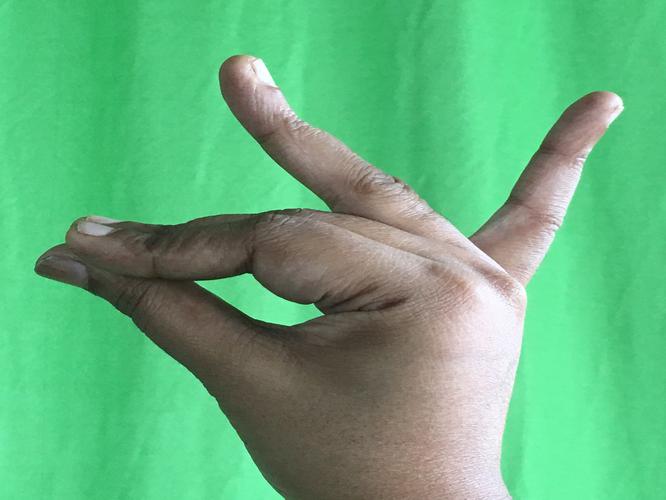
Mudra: Katakamukha_1
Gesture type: single_hand